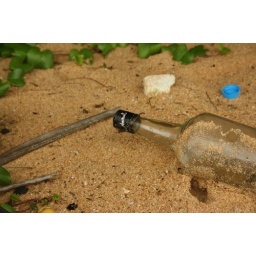
Just and old bottle I found lying in the sand